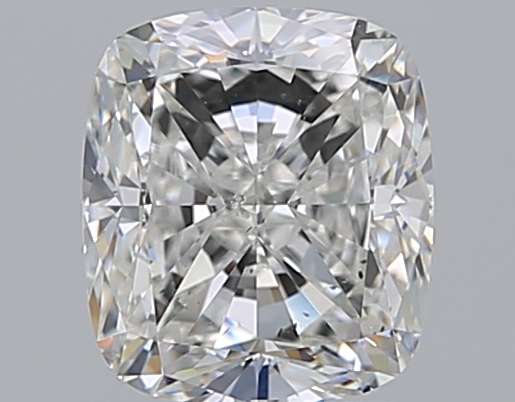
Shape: cushion
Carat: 1.7
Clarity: SI1
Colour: G
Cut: VG
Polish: EX
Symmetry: EX
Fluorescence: F
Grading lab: GIA
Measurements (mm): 7.1 x 6.23 x 4.35